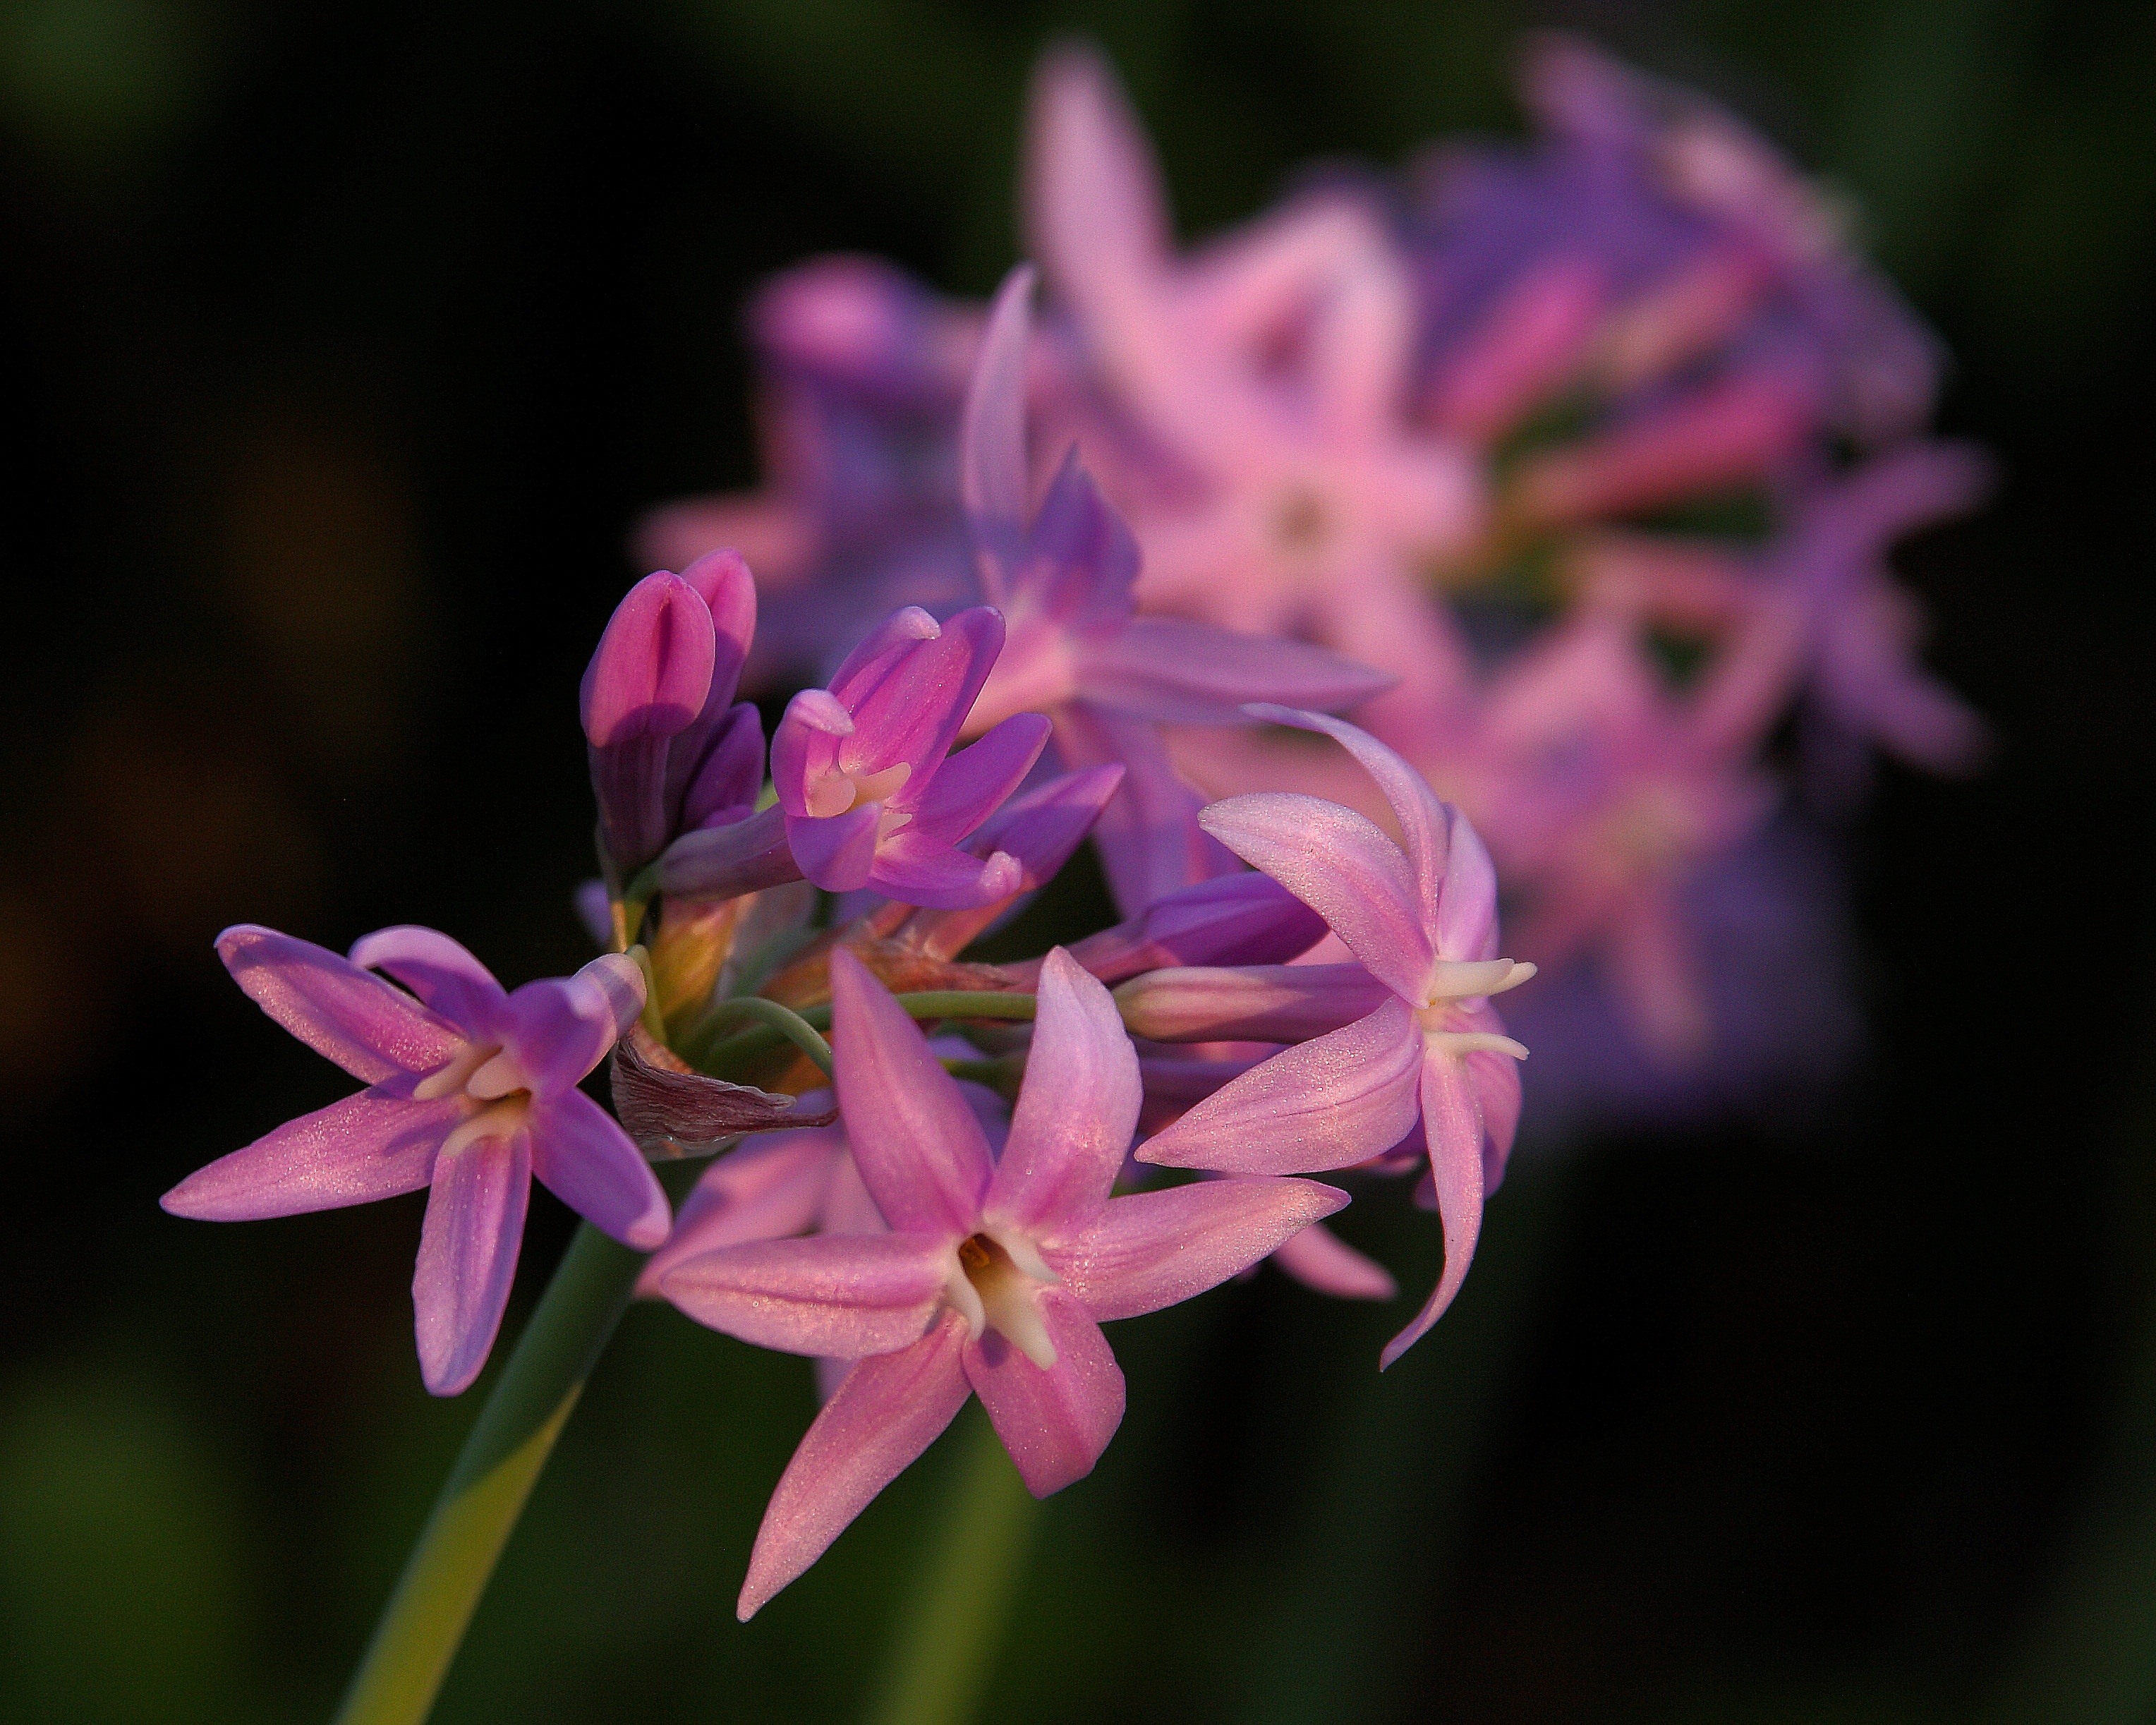
blossom, plant, photography, flower, petal, botany, flora, wildflower, close up, macro photography, flowering plant, land plant